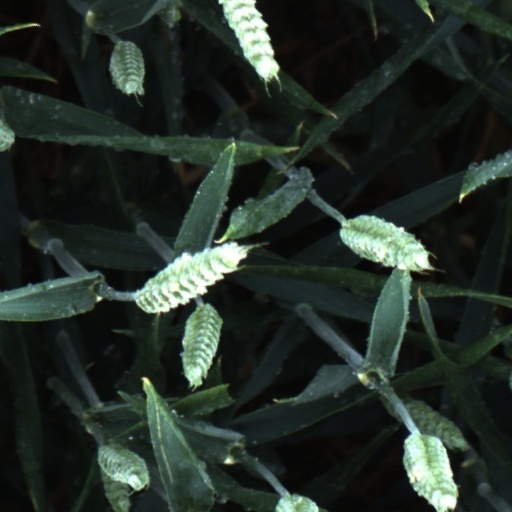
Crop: wheat